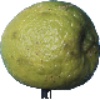
Label: Limes 1